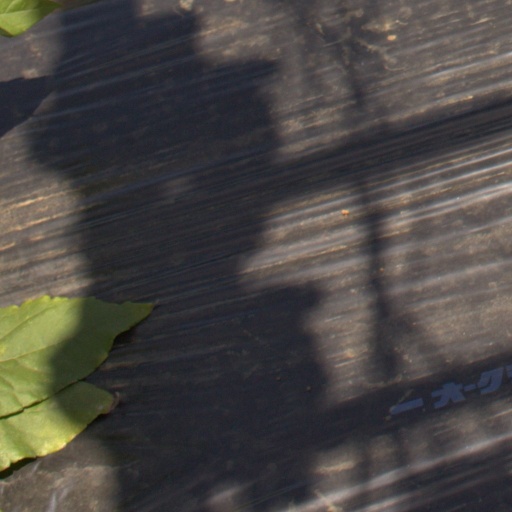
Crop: Jerusalem artichoke